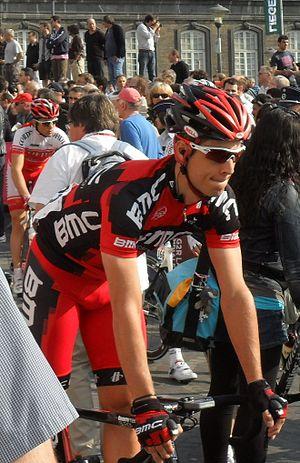
Martin Kohler au départ de Liège-Bastogne-Liège 2011